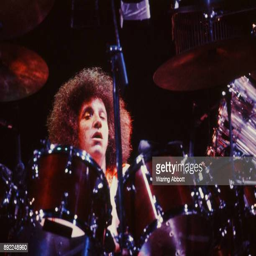
hard rock artist of person